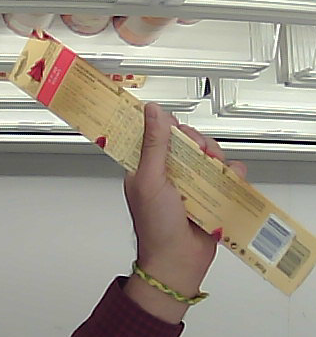
Product: toblerone_white